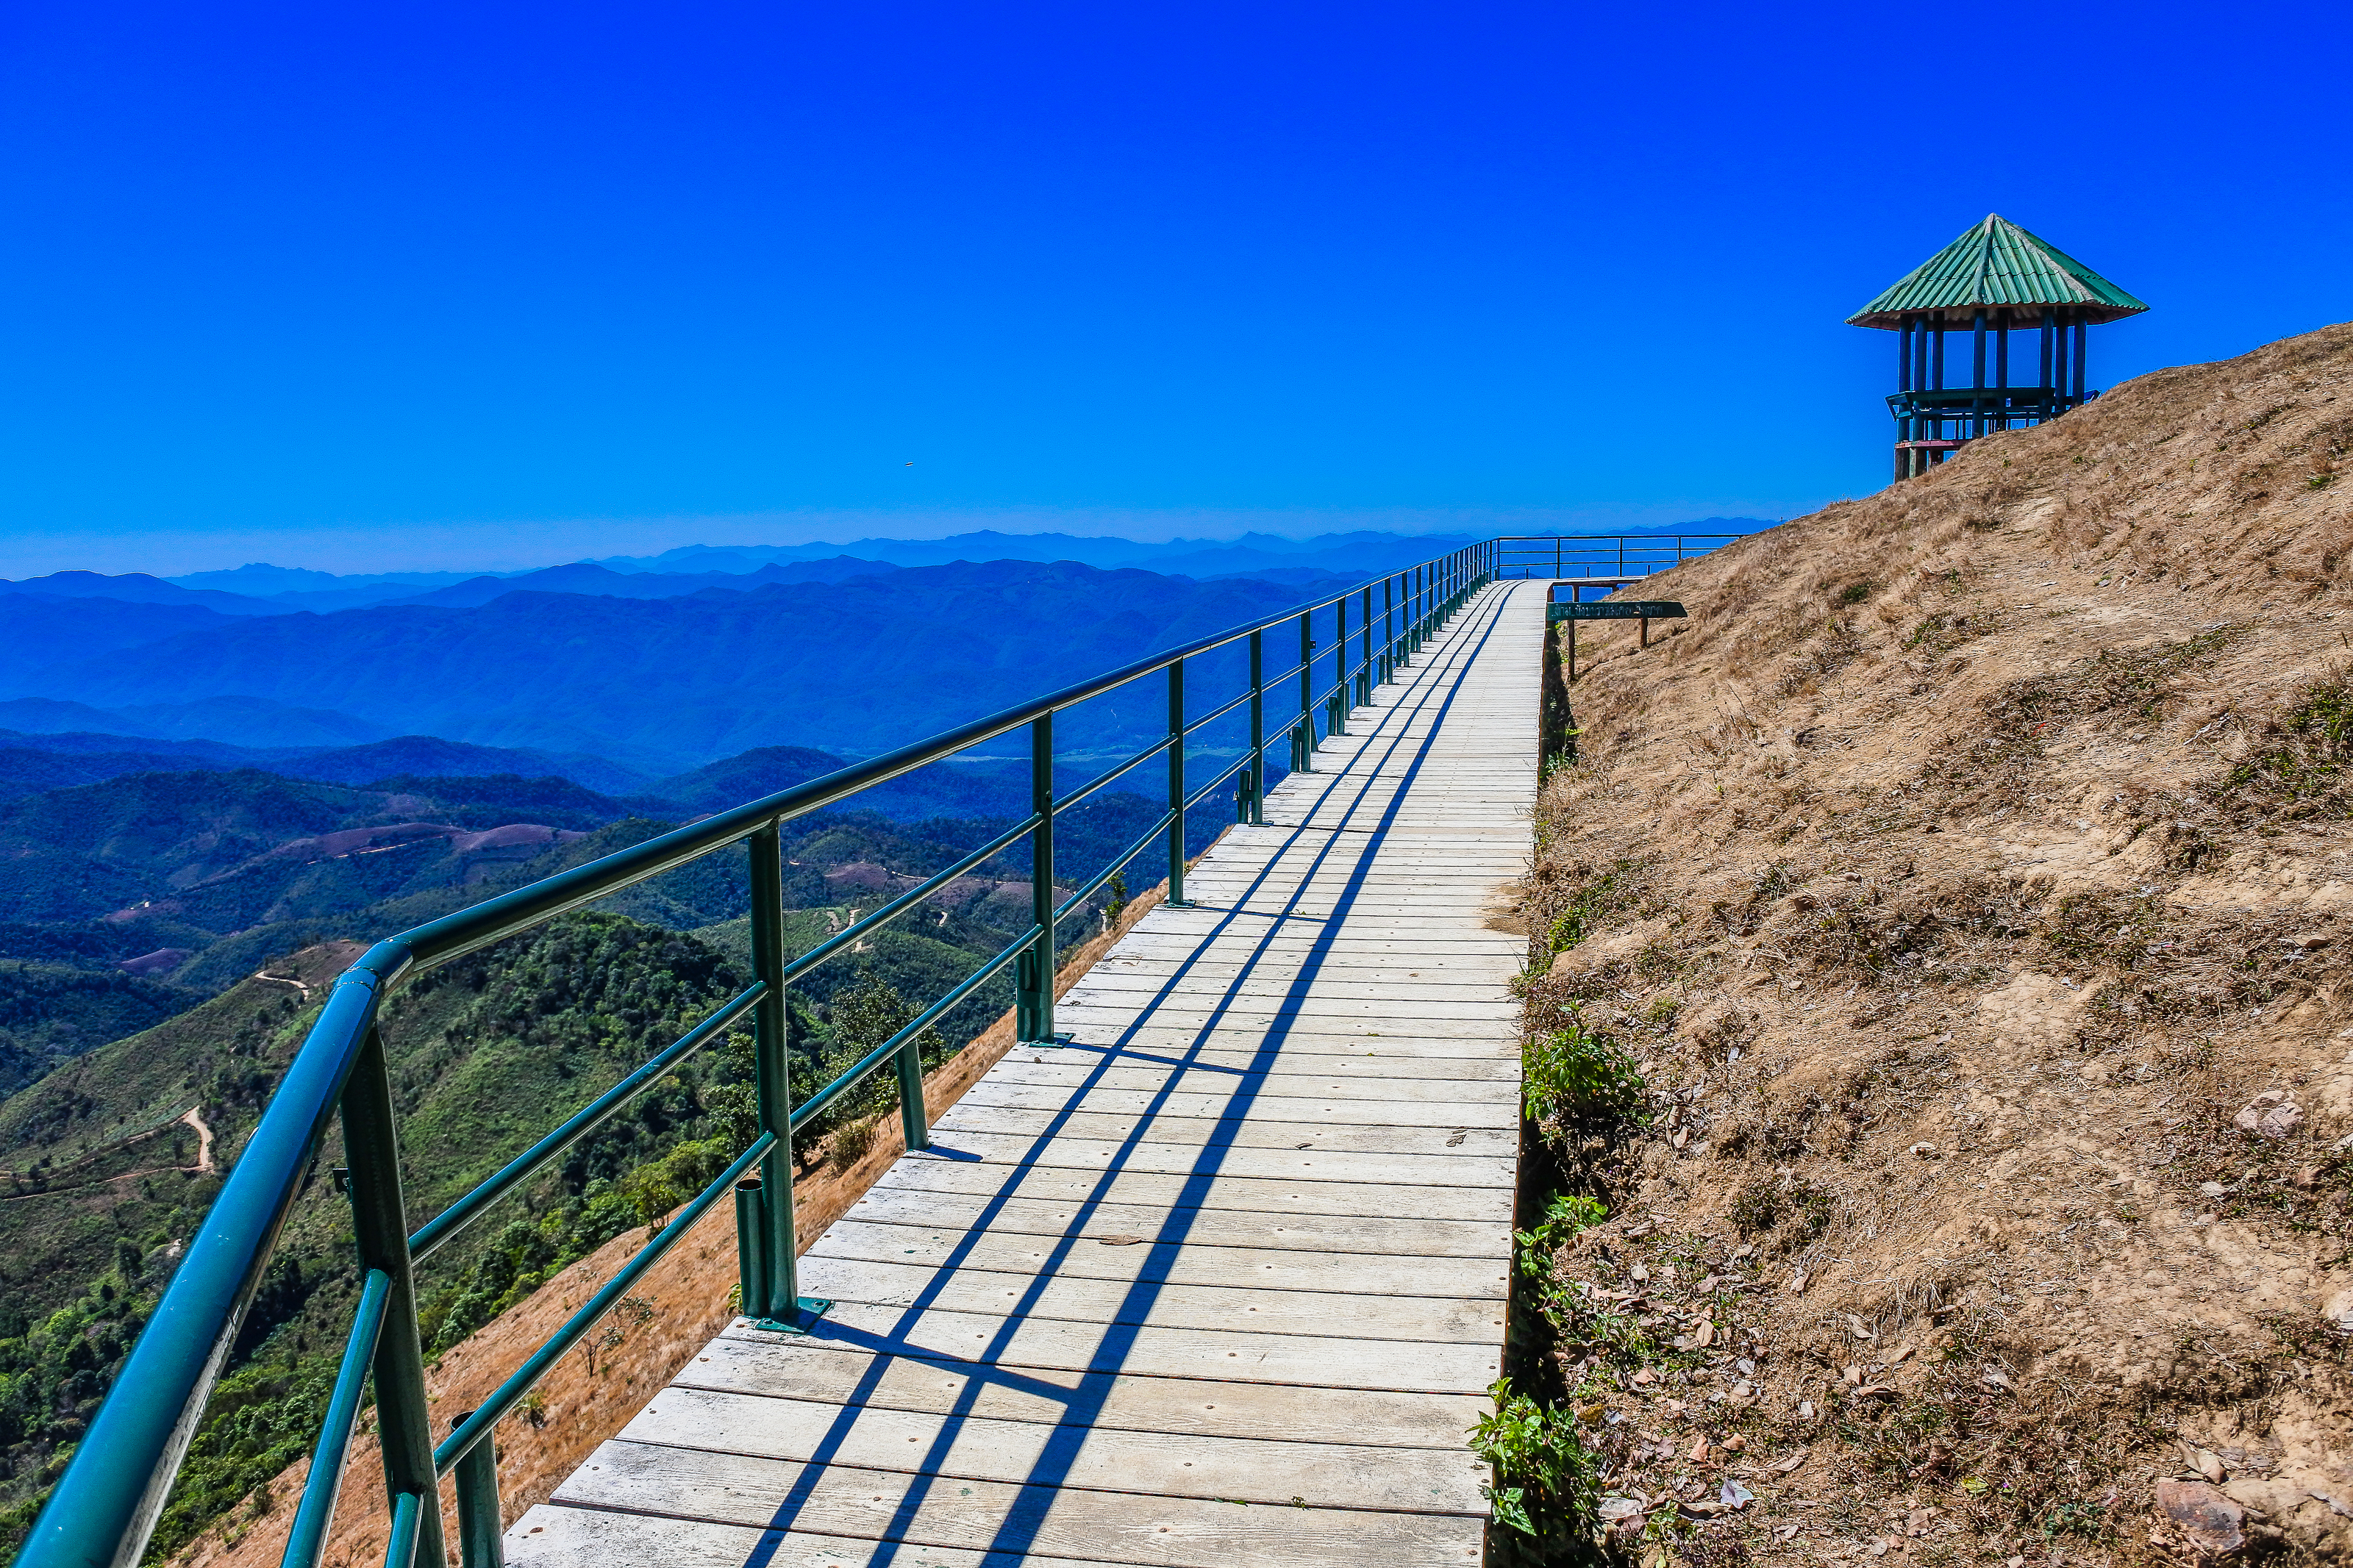
sunrise, beauty, color, dusk, sob, bright, yellow, scenic, sun, summer, scene, cloud, gold, red, beautiful, mountain, view, romantic, weather, season, sunny, mey, sky, viewpoint, wallpaper, nature, heaven, morning, mae hong son, orange, sunlight, outdoors, light, background, vacations, sunset, dawn, evening, travel, colorful, landscape, blue, coast, sea, walkway, ocean, boardwalk, shore, headland, lighthouse, architecture, vacation, handrail, hill, rock, tourism, tree, horizon, promontory, guard rail, real estate, cliff, coastal and oceanic landforms, stairs, beach, terrain, observation tower, slope, bay, national park, house, tower, ridge, hill station, cape, mountain range, tourist attraction, nonbuilding structure